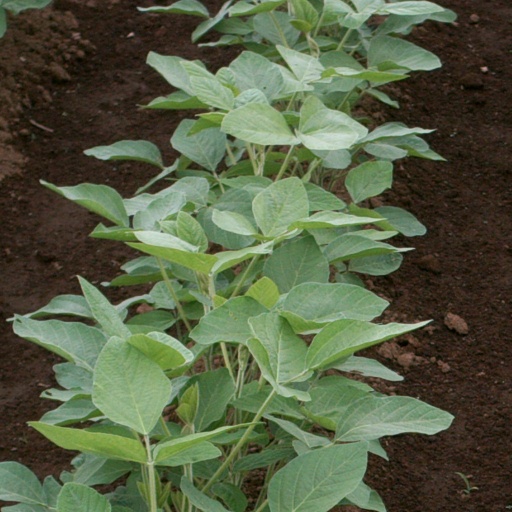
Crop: soybean